List of artistic depictions of Sheikh Mujibur Rahman

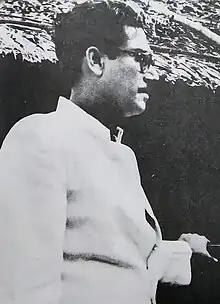
Sheikh Mujibur Rahman in 1954.

This is a list of artistic depictions of Sheikh Mujibur Rahman, the first president and founding leader of Bangladesh.